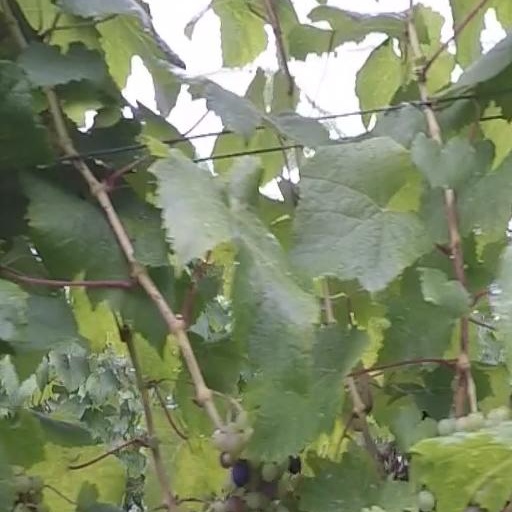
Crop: grape